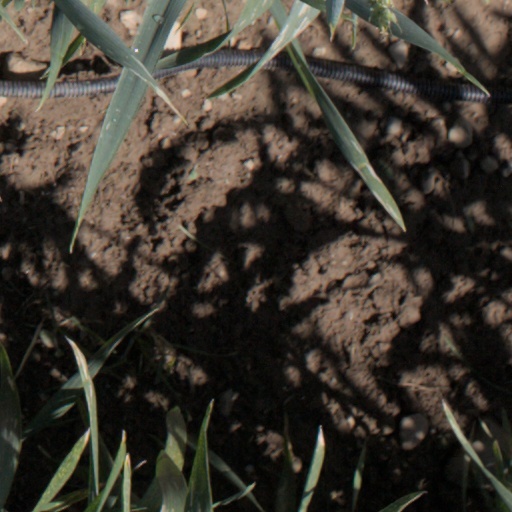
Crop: wheat